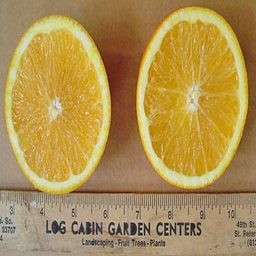
Label: peels